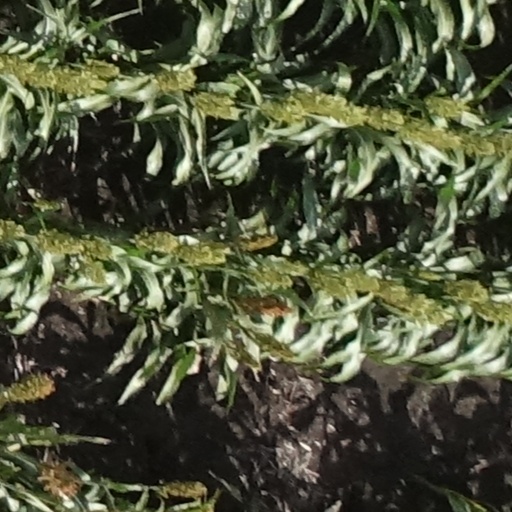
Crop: sorghum